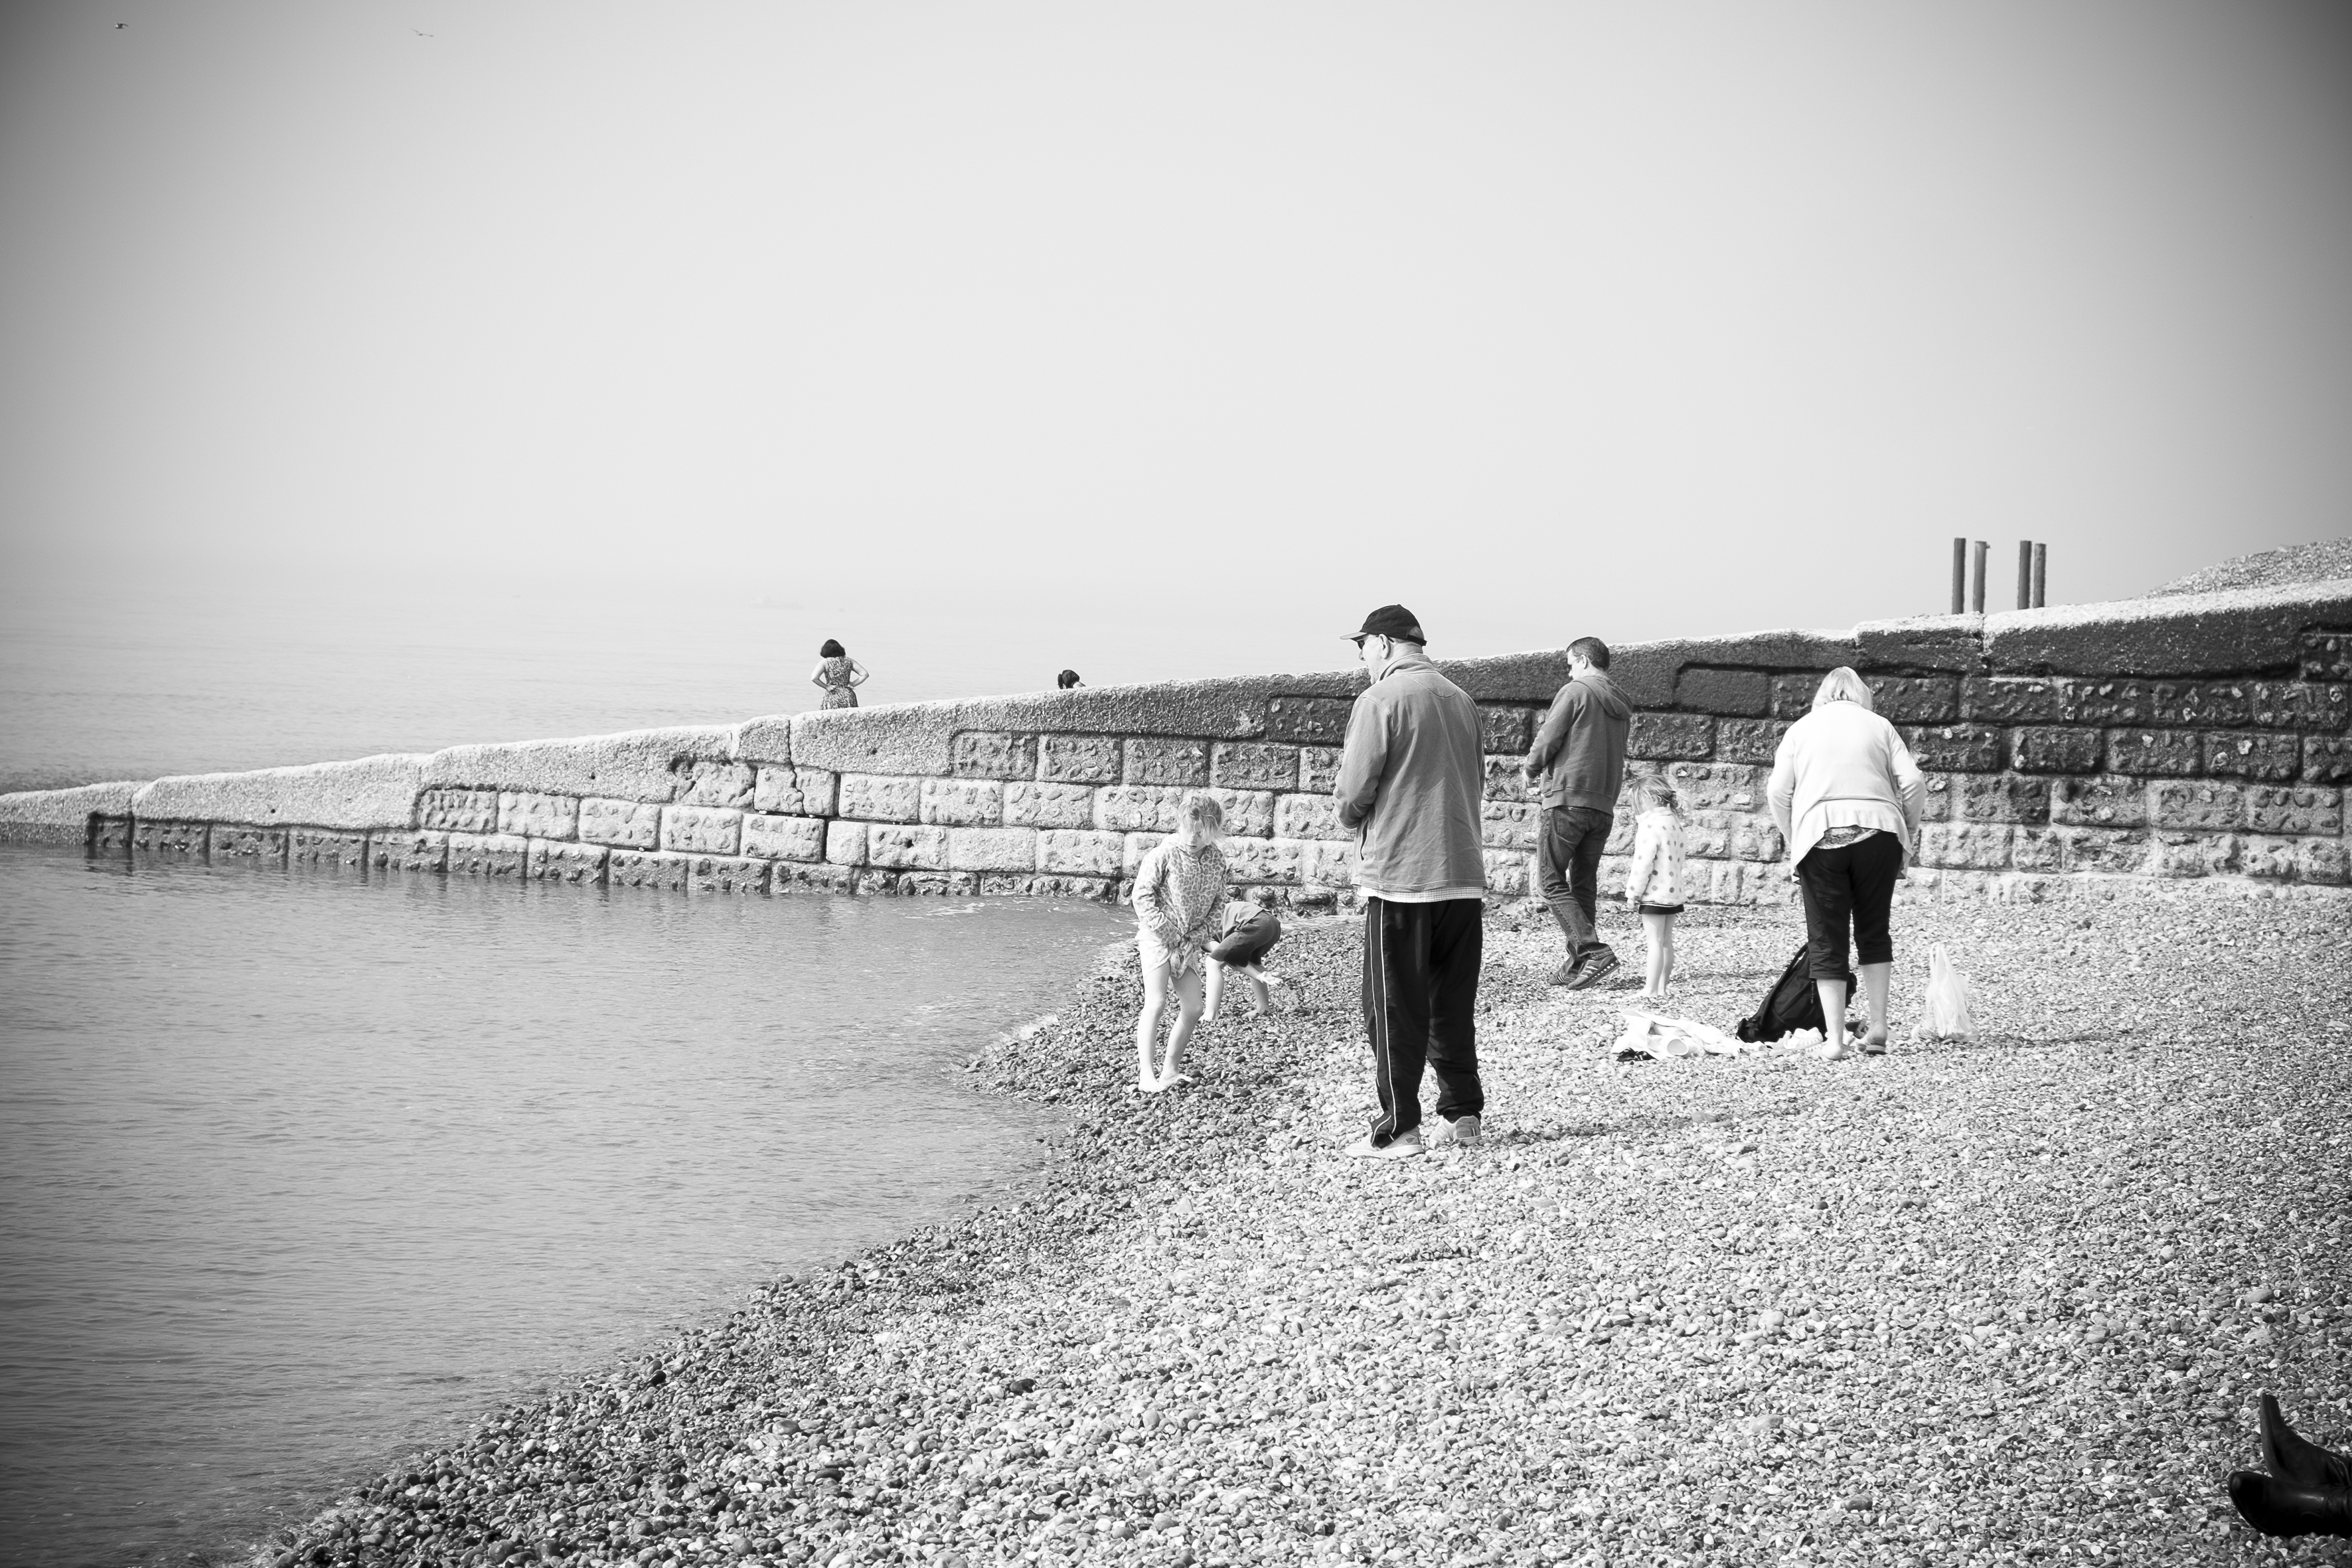
sea, black and white, white, street, photography, urban, pier, travel, fujifilm, black, monochrome, uk, england, bw, blackandwhite, blackwhite, ngc, photograph, noiretblanc, fuji, shape, fujixt1, fujix, brighton, monochrome photography